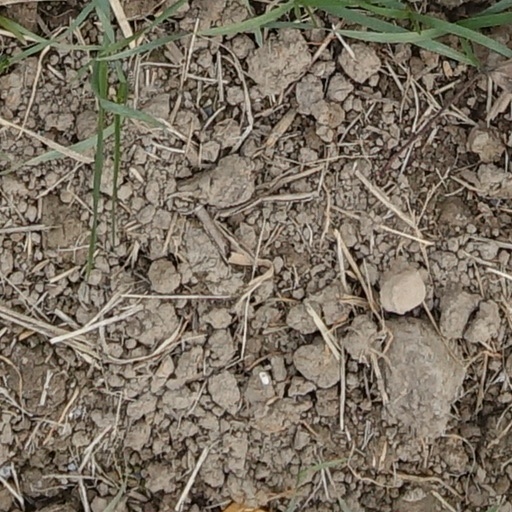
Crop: wheat